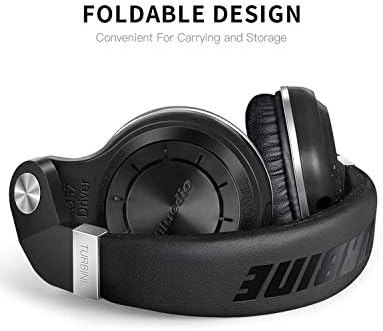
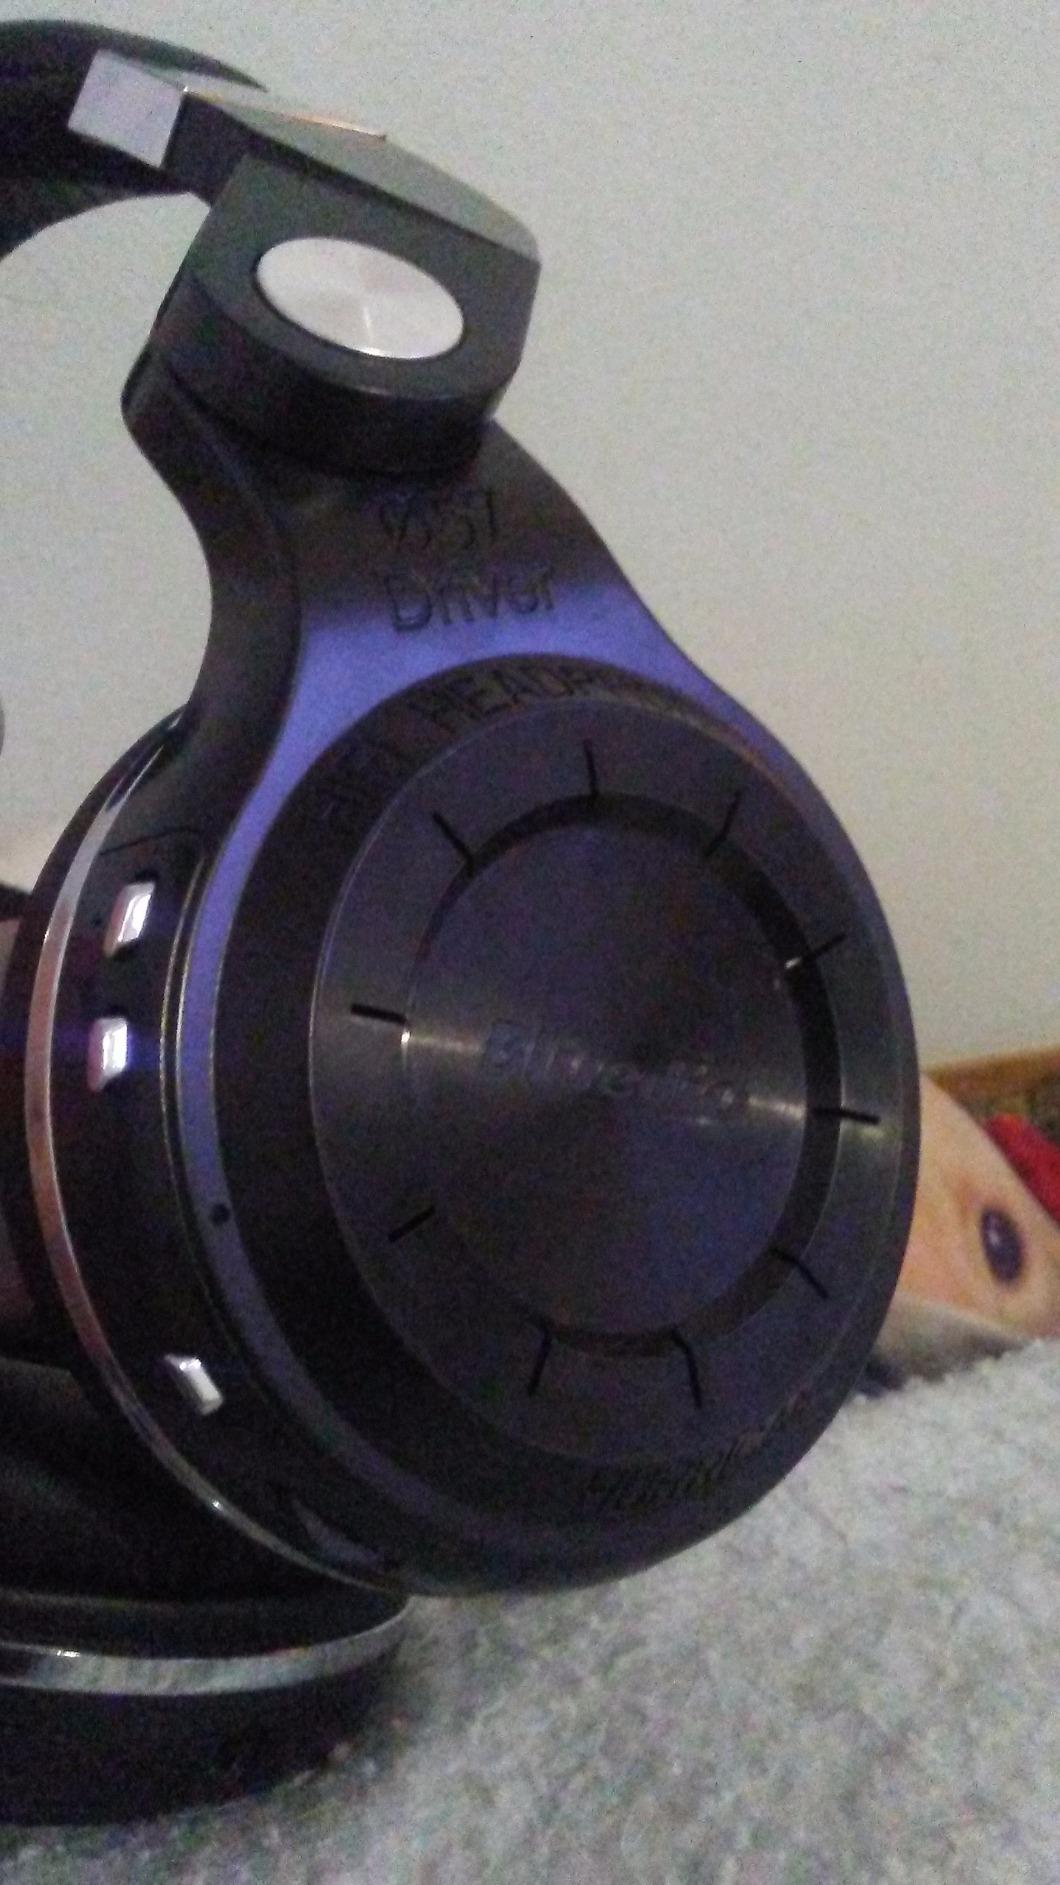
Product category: headphones
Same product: yes